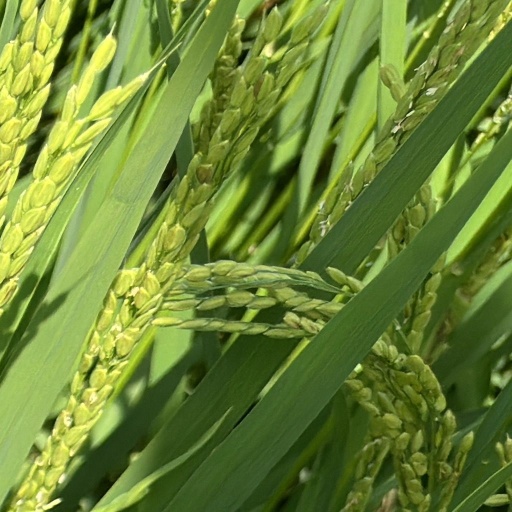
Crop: rice